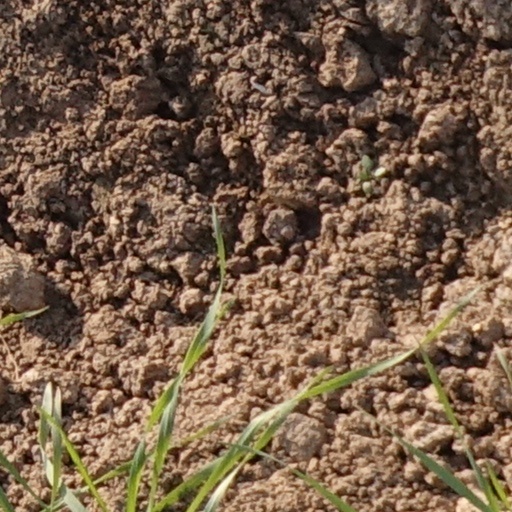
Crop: wheat